Question: Please indicate a possible affordance area of bicycle that can be used for sitting
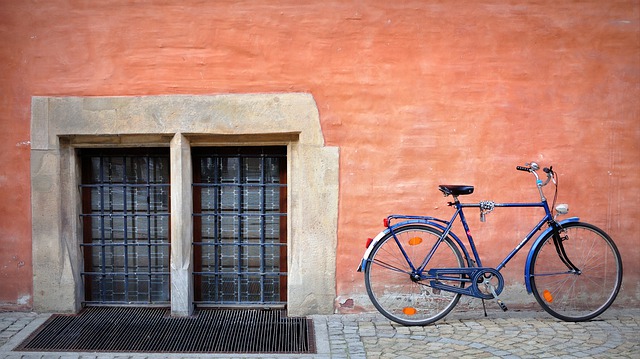
Answer: [436, 185.5, 476, 197.5]